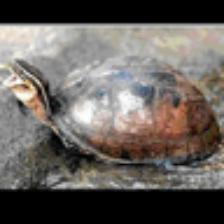
Label: NonHuman